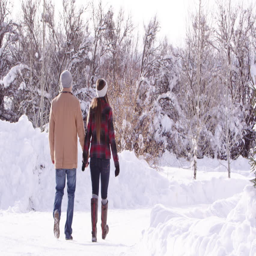
you couple walking in the winter snow